Long-billed corella

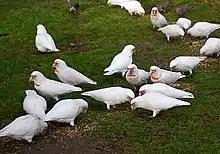
Many feeding in Melbourne, Australia

Long-billed corellas are now popular as pets in many parts of Australia, although they were formerly uncommon, and their captive population has stabilised in the last decade. This may be due to their ability to mimic words and whole sentences to near perfection. The long-billed corella has been labeled the best "talker" of the Australian cockatoos, and possibly of all native Psittacines.